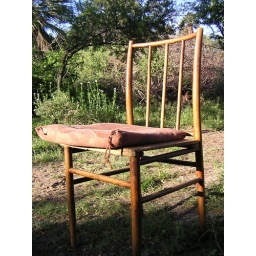
the best chair in the house